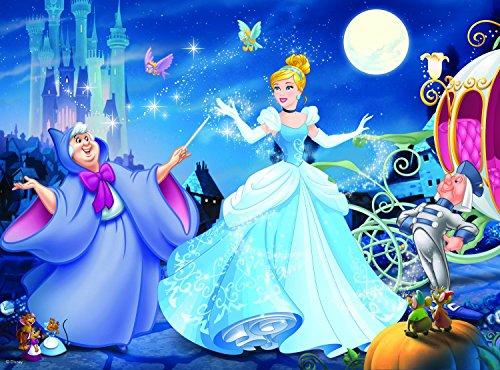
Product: Ravensburger Disney Princess Adorable Cinderella 100 Piece Glitter Jigsaw Puzzle for Kids – Every Piece is Unique, Pieces Fit Together Perfectly
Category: Toys & Games | Puzzles | Jigsaw Puzzles
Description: Great Condition.
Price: $13.99
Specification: ProductDimensions:19.5x14.2x0.1inches|ItemWeight:1pounds|ShippingWeight:1.06pounds(Viewshippingratesandpolicies)|ASIN:B01B6XVR0G|Itemmodelnumber:13671|Manufacturerrecommendedage:9-12years